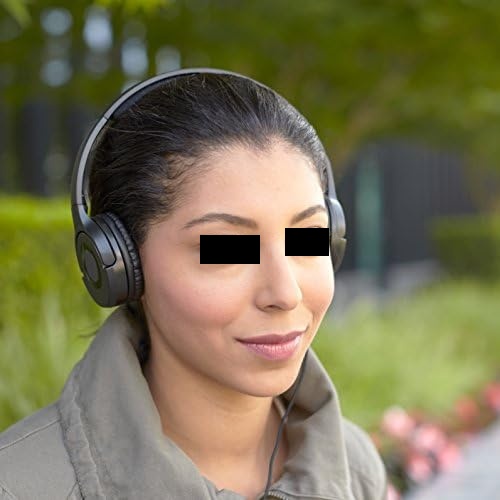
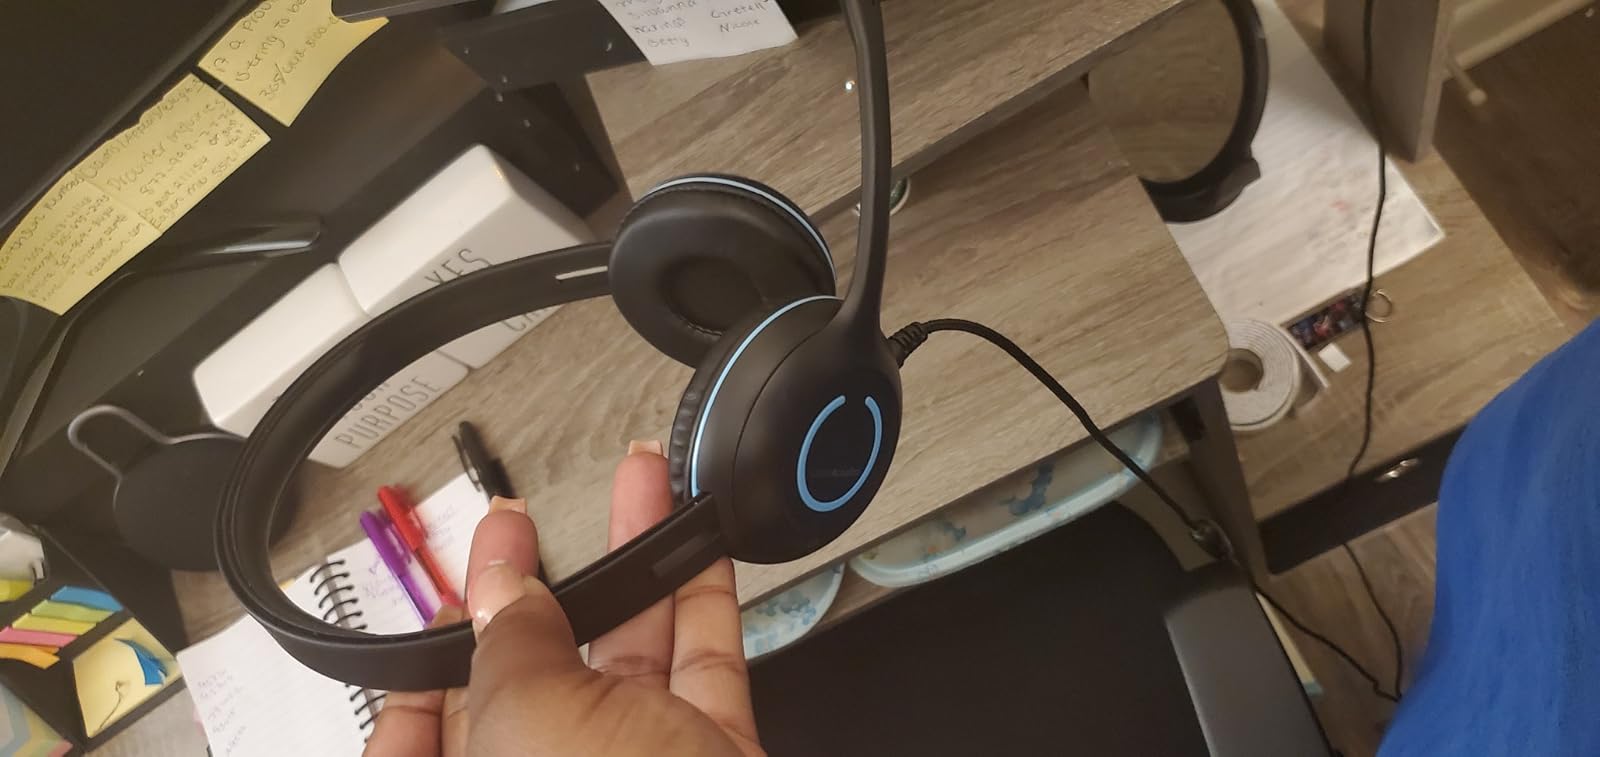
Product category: headphones
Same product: no